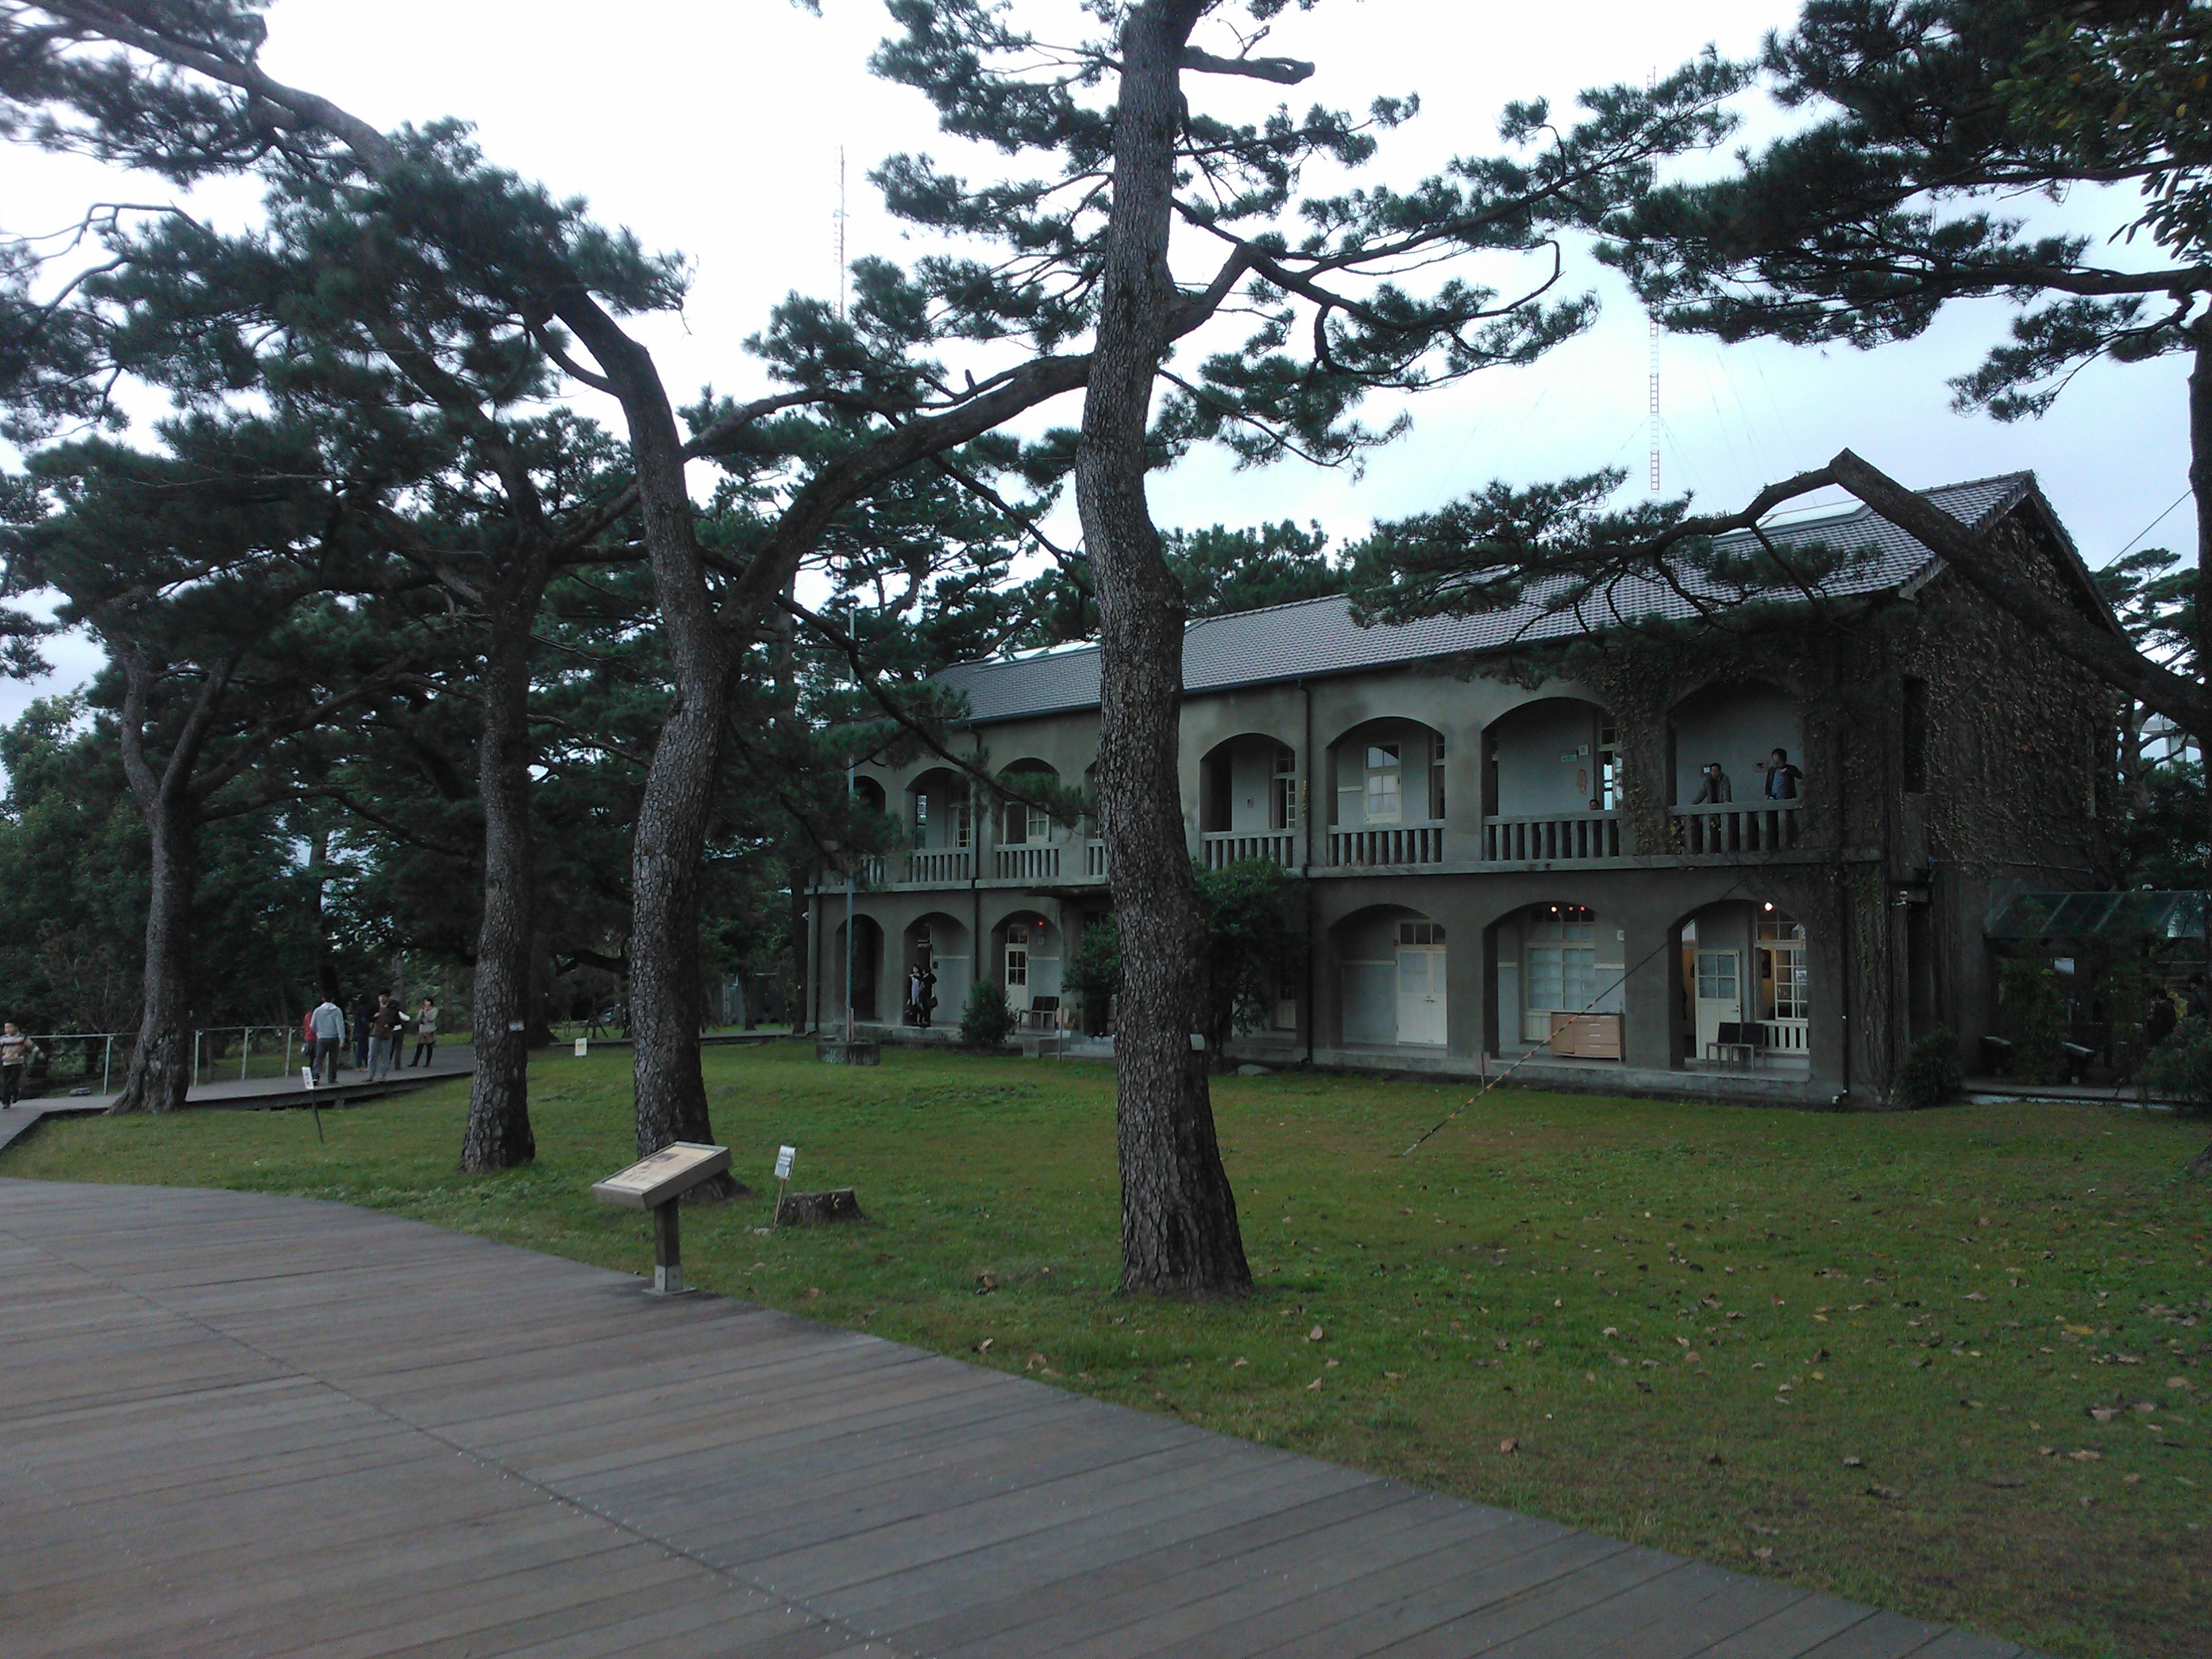
tree, mansion, home, housing, history, town square, estate, neighbourhood, artistic conception, residential area